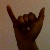
The image shows a hand gesture representing the letter 'Y' in Indian Sign Language.